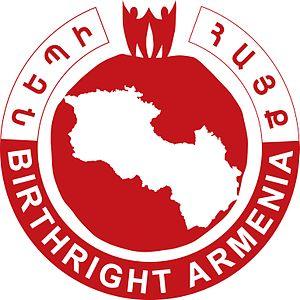
Birthright Armenia est un programme de volontariat qui offre à ses participants le remboursement des frais de voyage afin de venir participer au développement de l’Arménie.